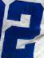
Number: 2